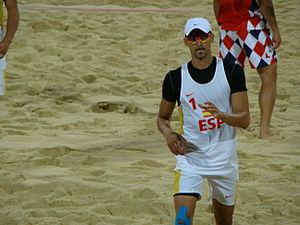
Pablo Herrera Allepuz, né le 29 juin 1982 à Castellón de la Plana, est un joueur de beach-volley espagnol, apparu sur le circuit professionnel en 2001. Il a notamment été champion d'Europe de sa discipline.